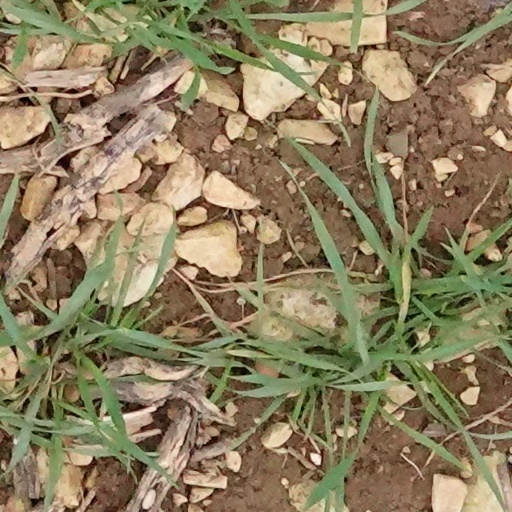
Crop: wheat